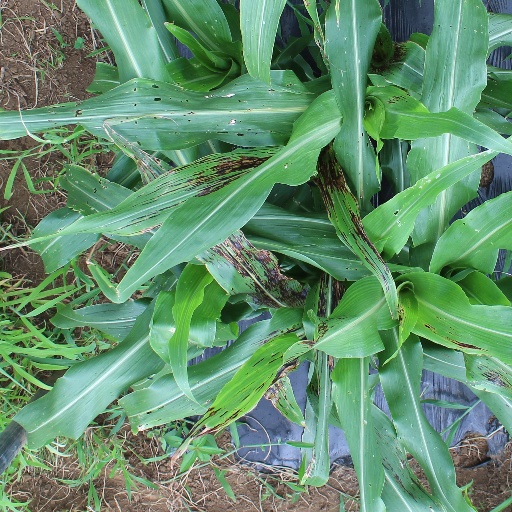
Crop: sorghum